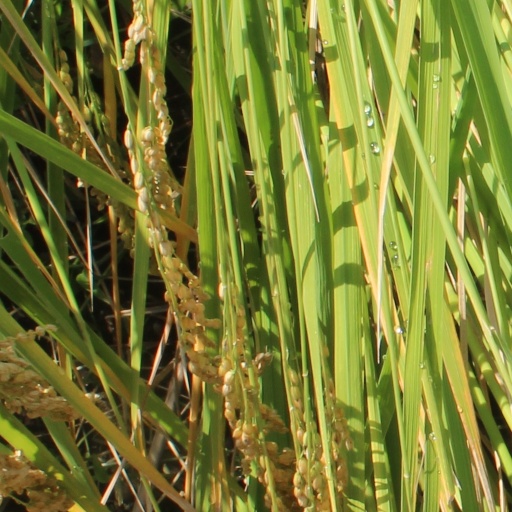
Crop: rice